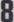
Number: 8